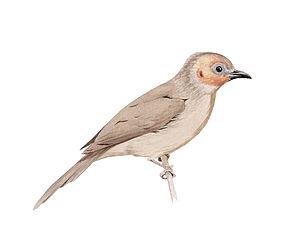
Le Bulbul hualon est une espèce de passereaux découverte en 2009 au Laos, et la première espèce de bulbuls à être décrite en Asie depuis un siècle.
Nok est un genre monotypique de passereaux de la famille des Pycnonotidae. Il comprend une seule espèce de bulbuls.